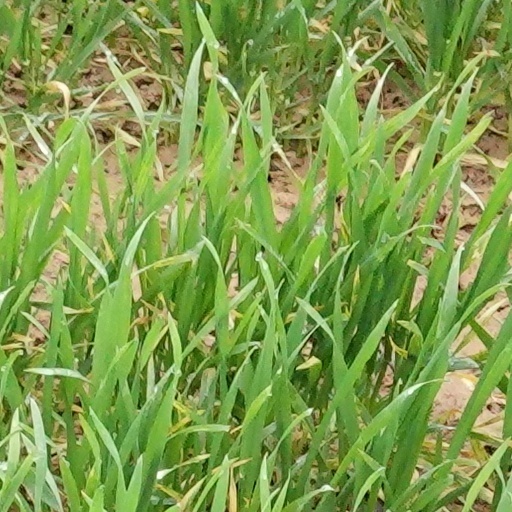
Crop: wheat